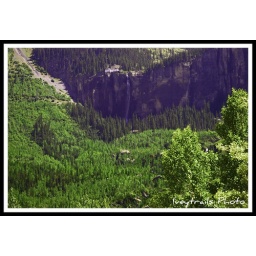
Power plant on mountain above Telluride CO..